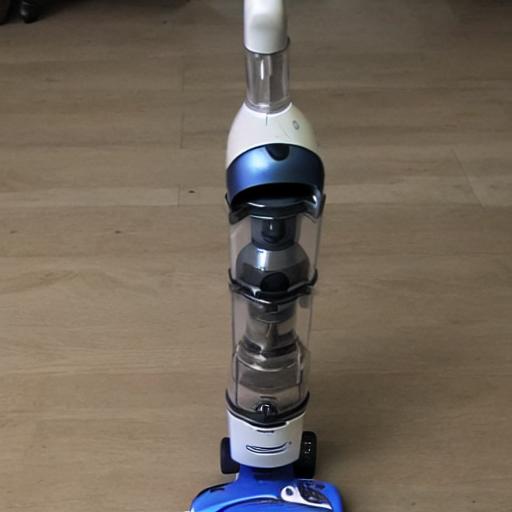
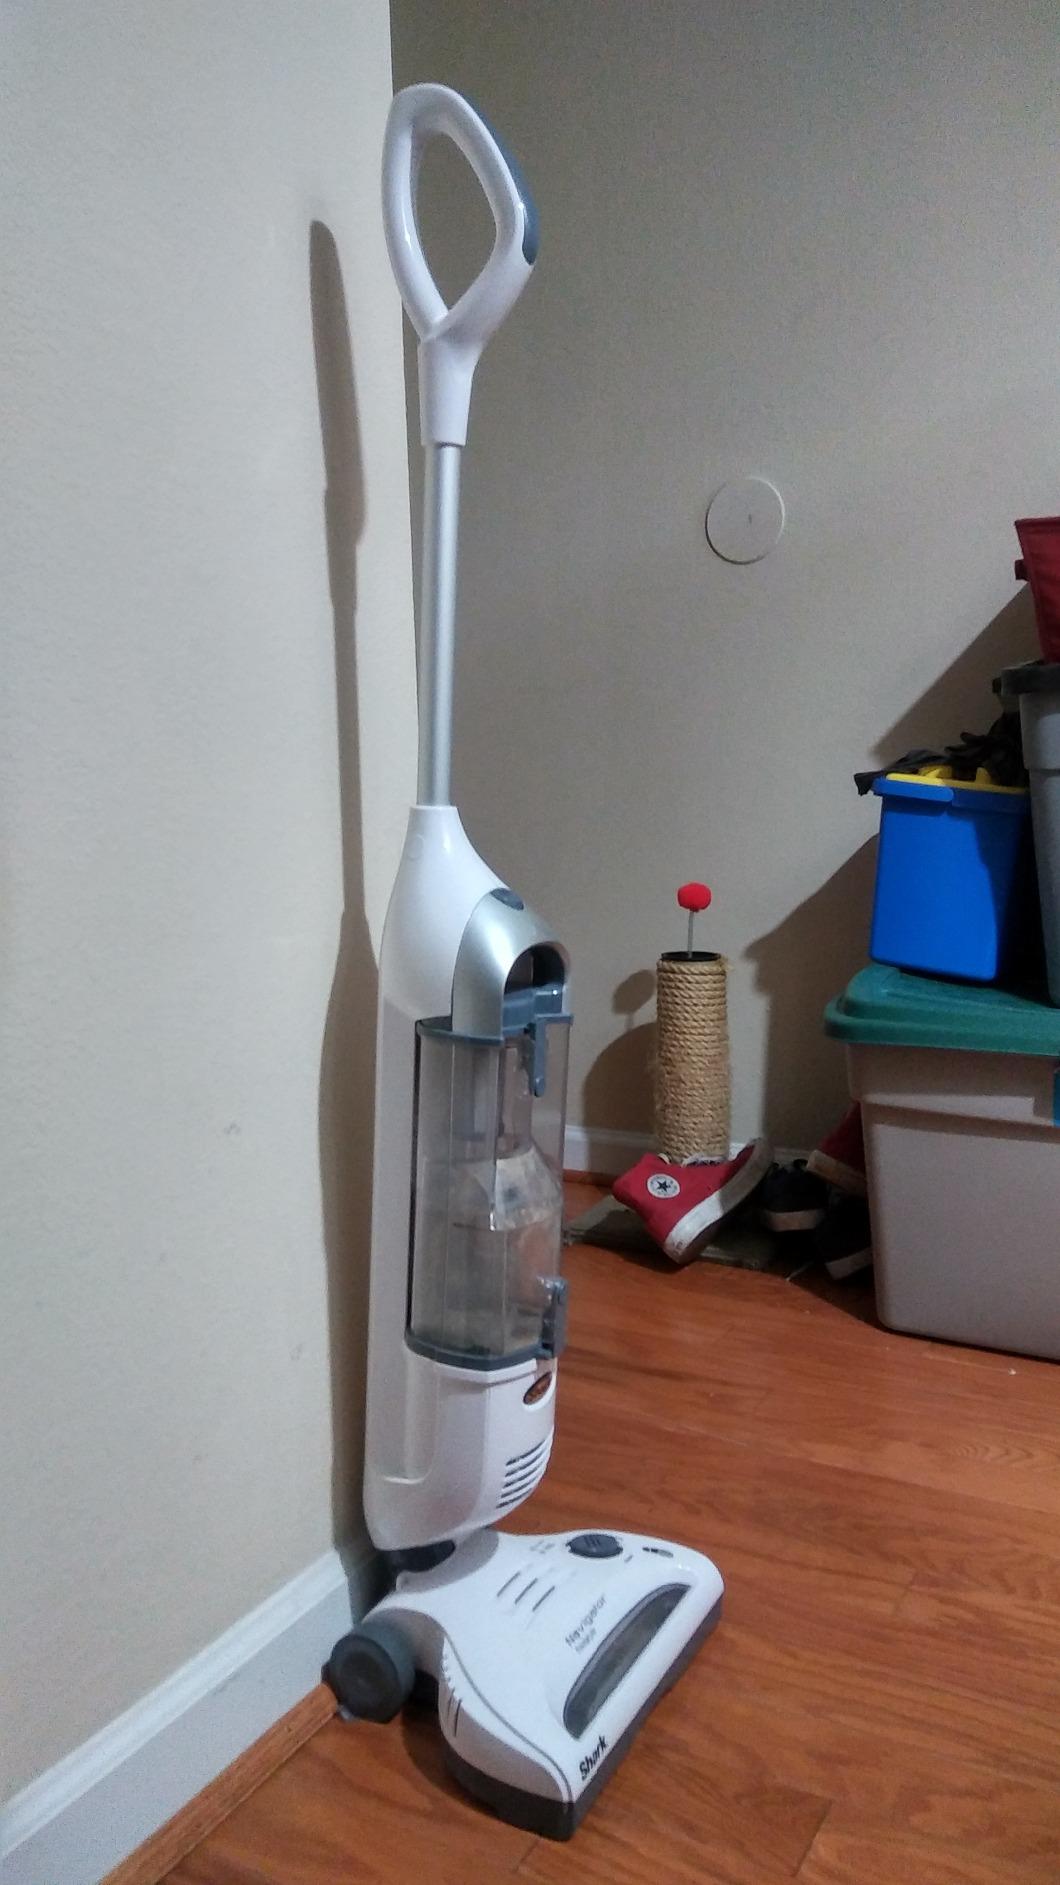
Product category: items_vacuum
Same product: no